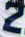
Number: 2